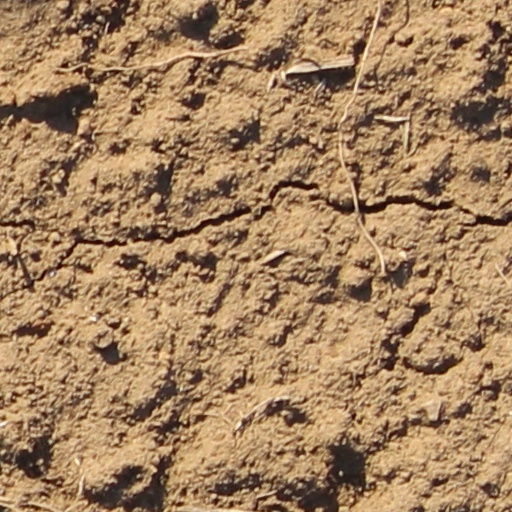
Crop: wheat